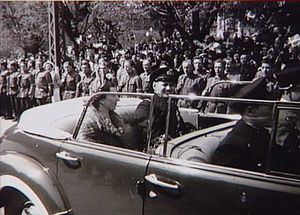
Dronning Ingrid / Kronprinsesse
Kronprins Frederik og Kronprinsesse Ingrid kører fra Christiansborg den 9. maj 1945 efter Rigsdagens åbning ved Besættelsens afslutning.
Dronning Ingrid af Danmark var en dansk dronning fra 1947 til 1972.